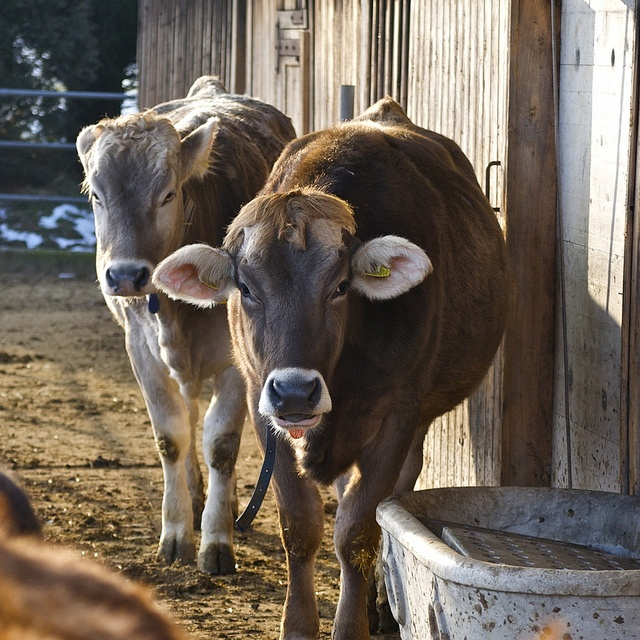
Two young cows standing together in an enclosure.
Two cows stand in the dirt by a brown building.
Two brown cows next to each other in a barn.
Two cows standing next to each other next to tub.
Two cows standing close together next to some type of structure